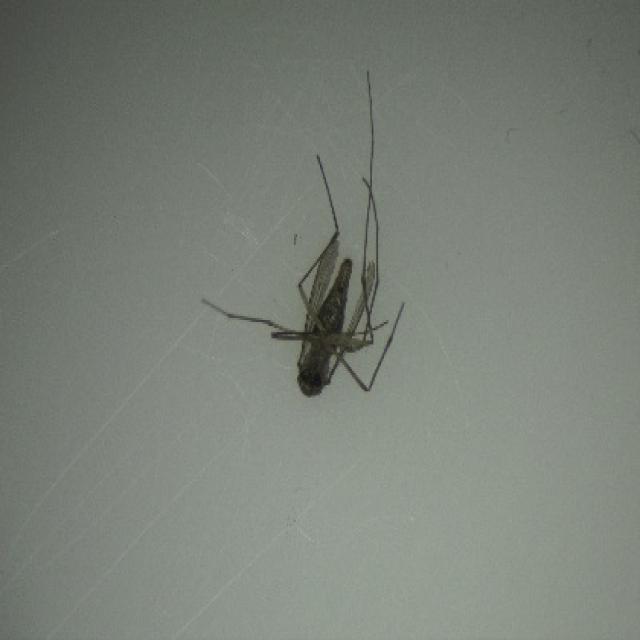
Species: culex_tritaeniorhynchus